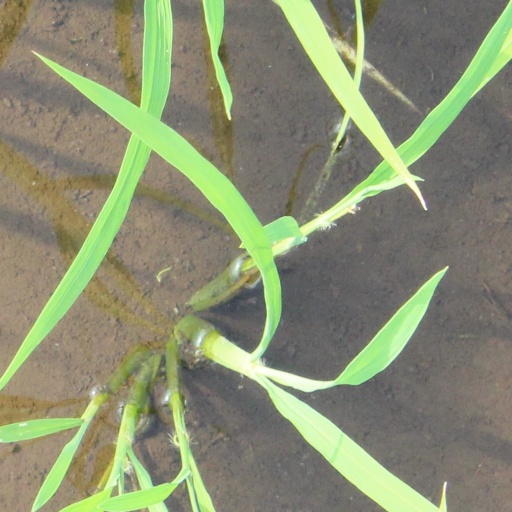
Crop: rice